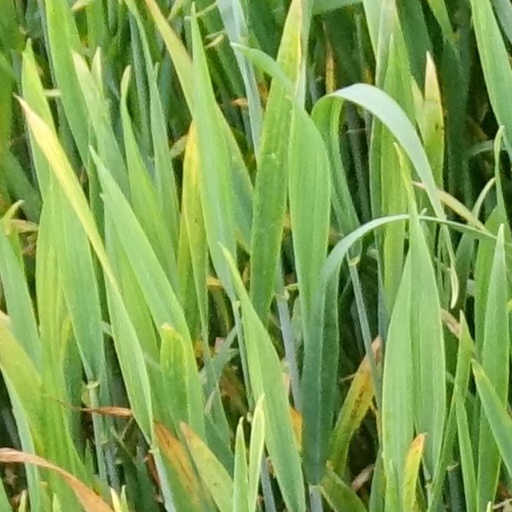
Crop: wheat